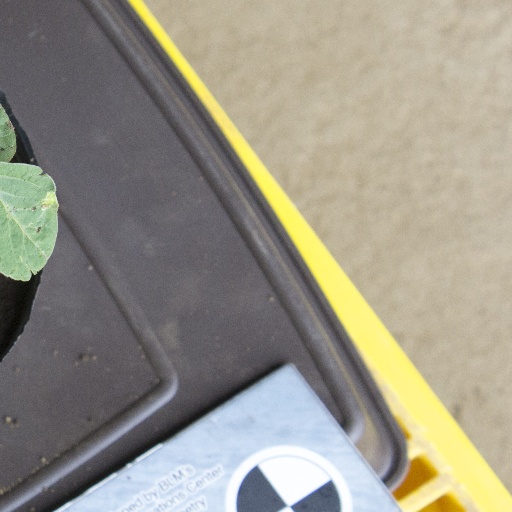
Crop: soybean